The Unknown Soldier (1955 film)

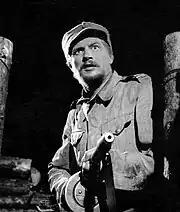
Reino Tolvanen as Cpl. Rokka

The film began production and was released only a year after the release of the novel. There had been immediate competition for film rights, which were won by SF Film, led by T. J. Särkkä; Linna received one million Finnish marks in the deal. Filming began in April 1955 in Nurmijärvi, although the final script was not finished until the end of May.